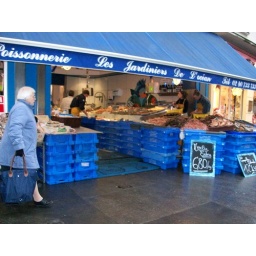
Fish market by my bus stop